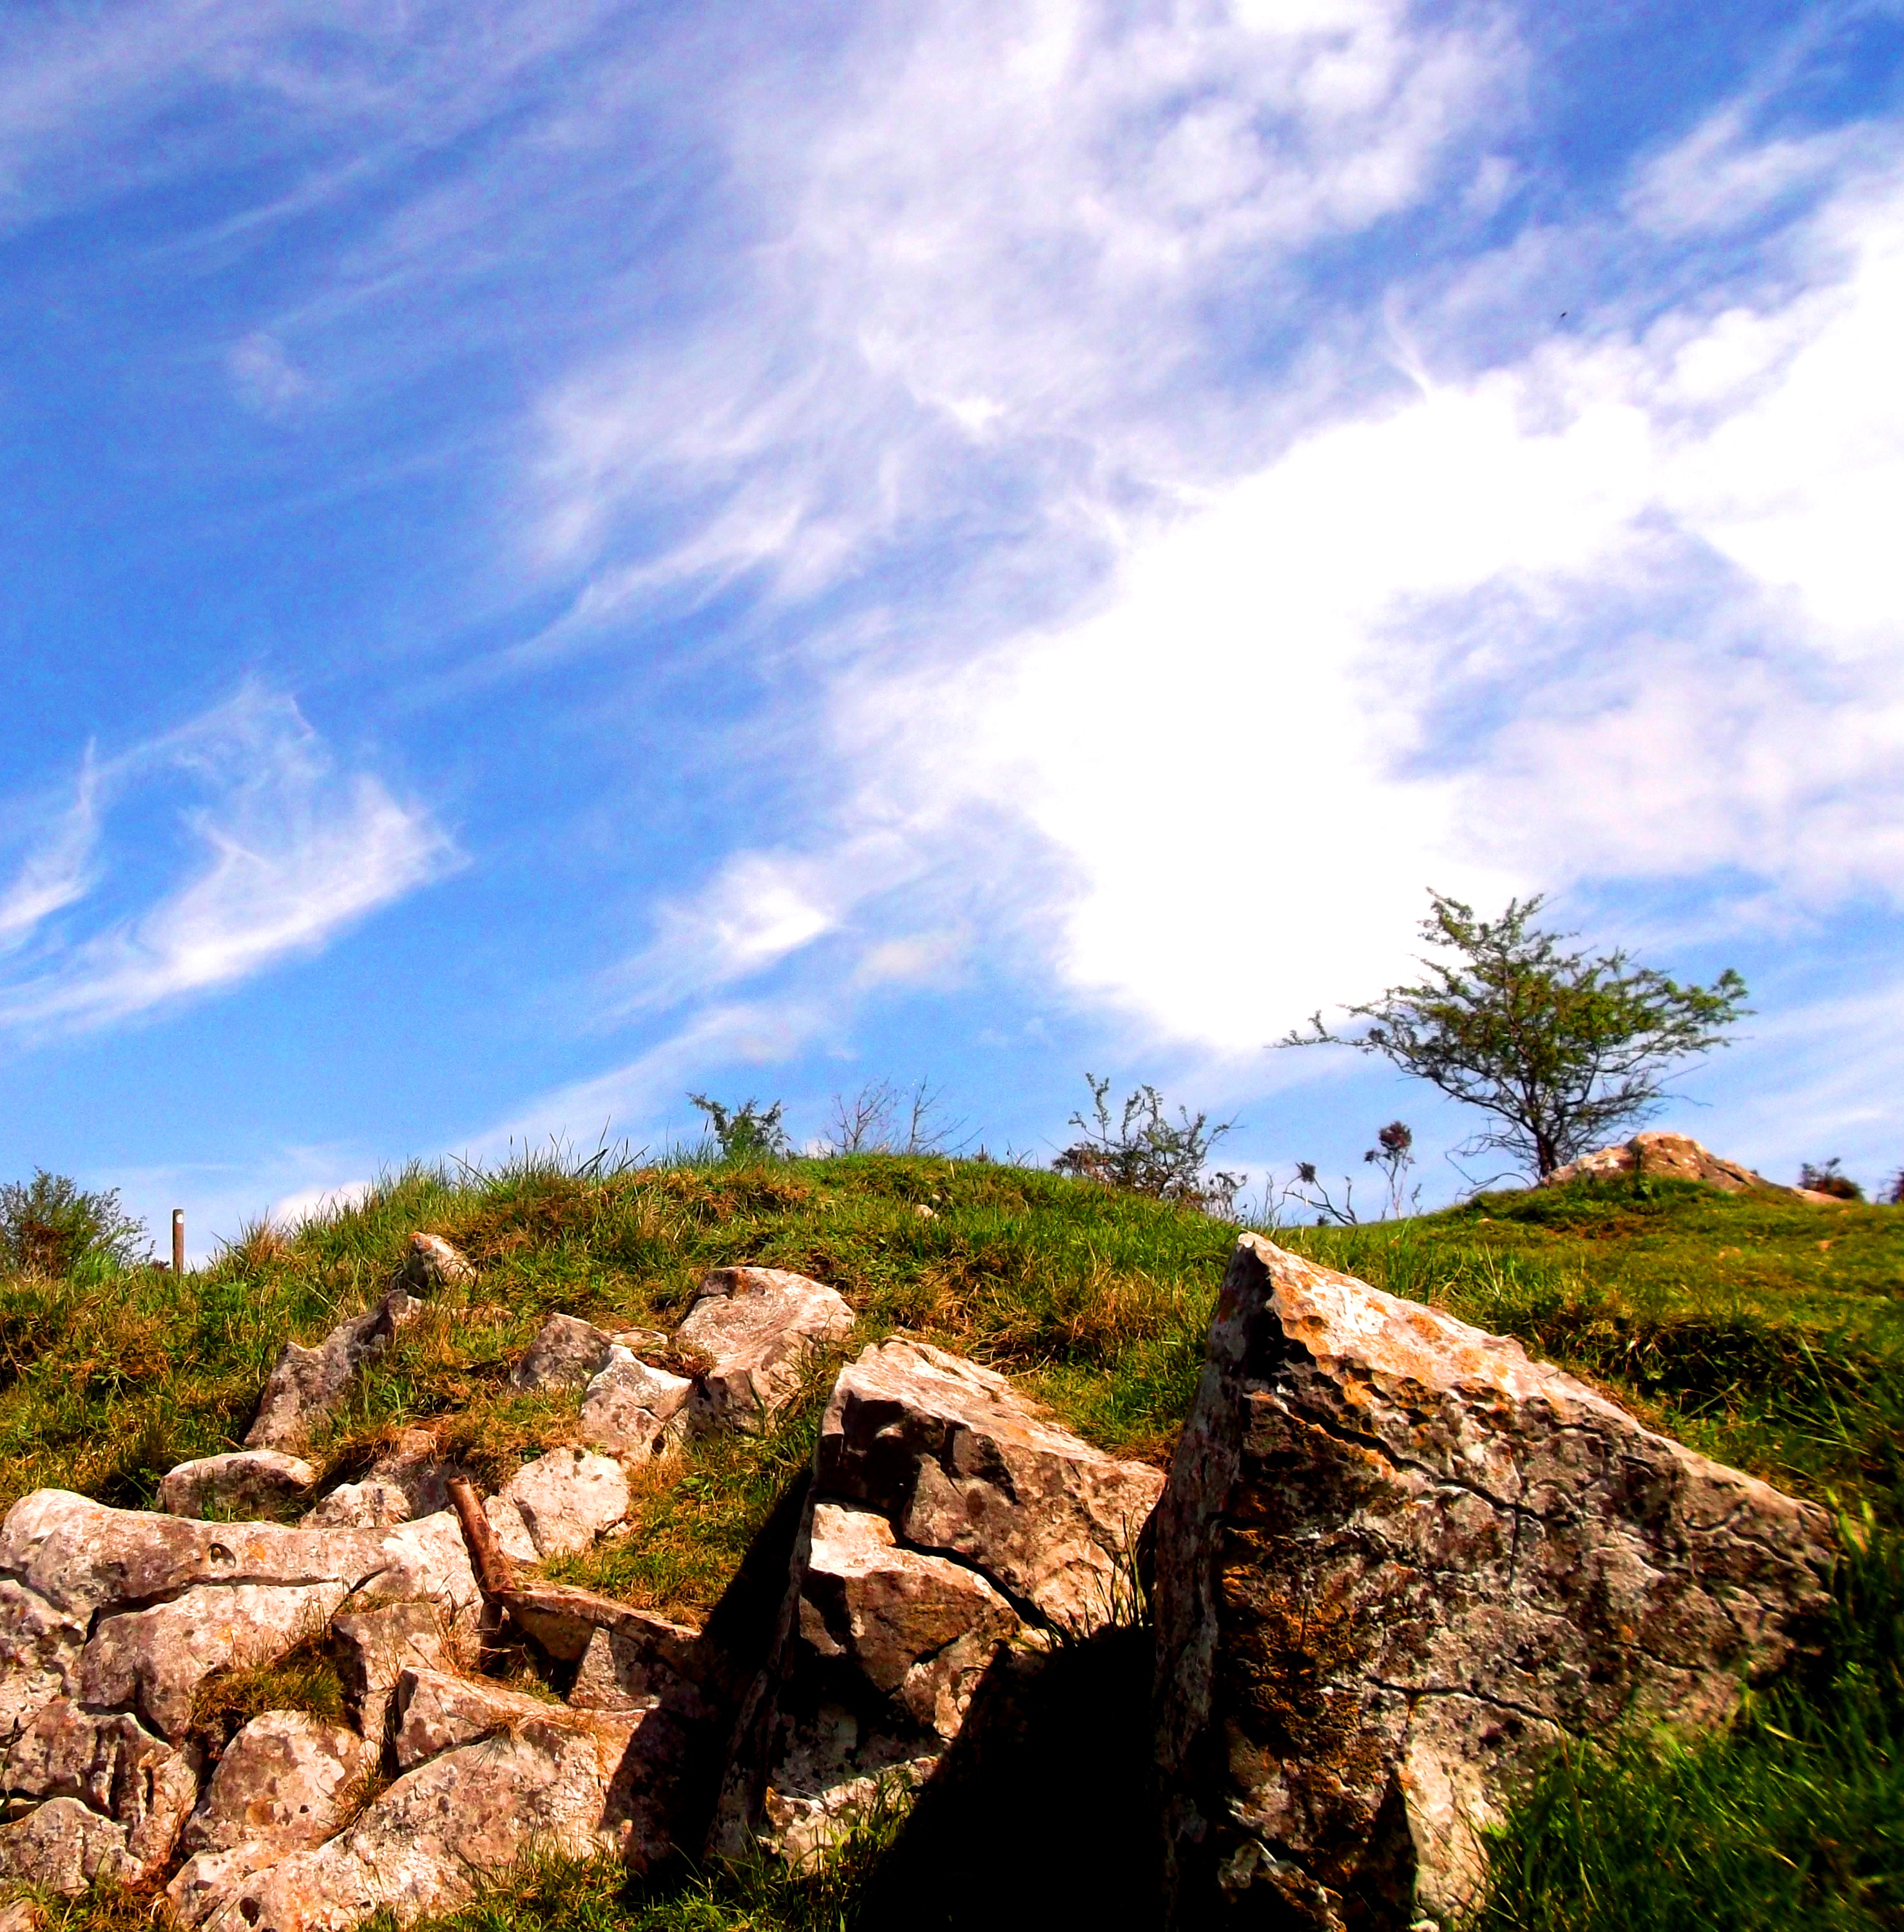
landscape, sea, coast, tree, nature, grass, rock, wilderness, mountain, cloud, sky, sunlight, hill, mountain range, formation, cliff, blue, gorge, black, terrain, ridge, velvet, reserve, cirrus, plateau, day, pwpartlycloudy, dailyshoot, bottom, cheddar, mountainous landforms